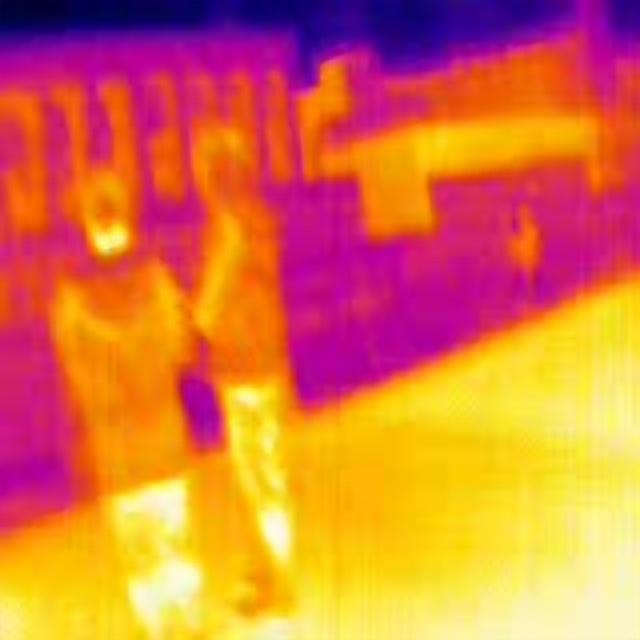
Detected objects:
label: person
label: person